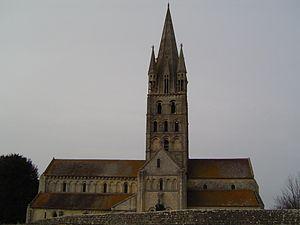
Église de Secqueville-en-Bessin
Cet article recense les monuments historiques de France classés en 1840, la première protection de ce type dans le pays.